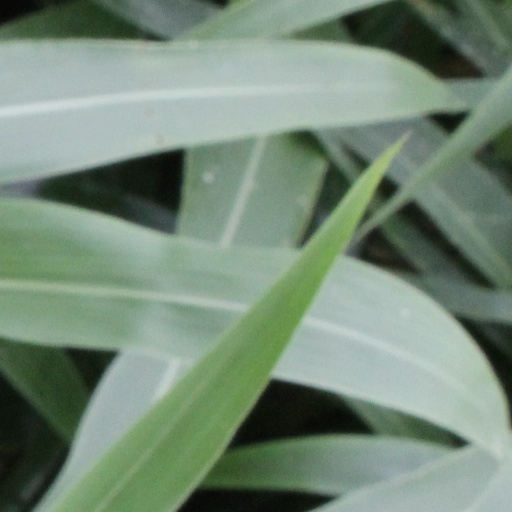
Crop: sorghum